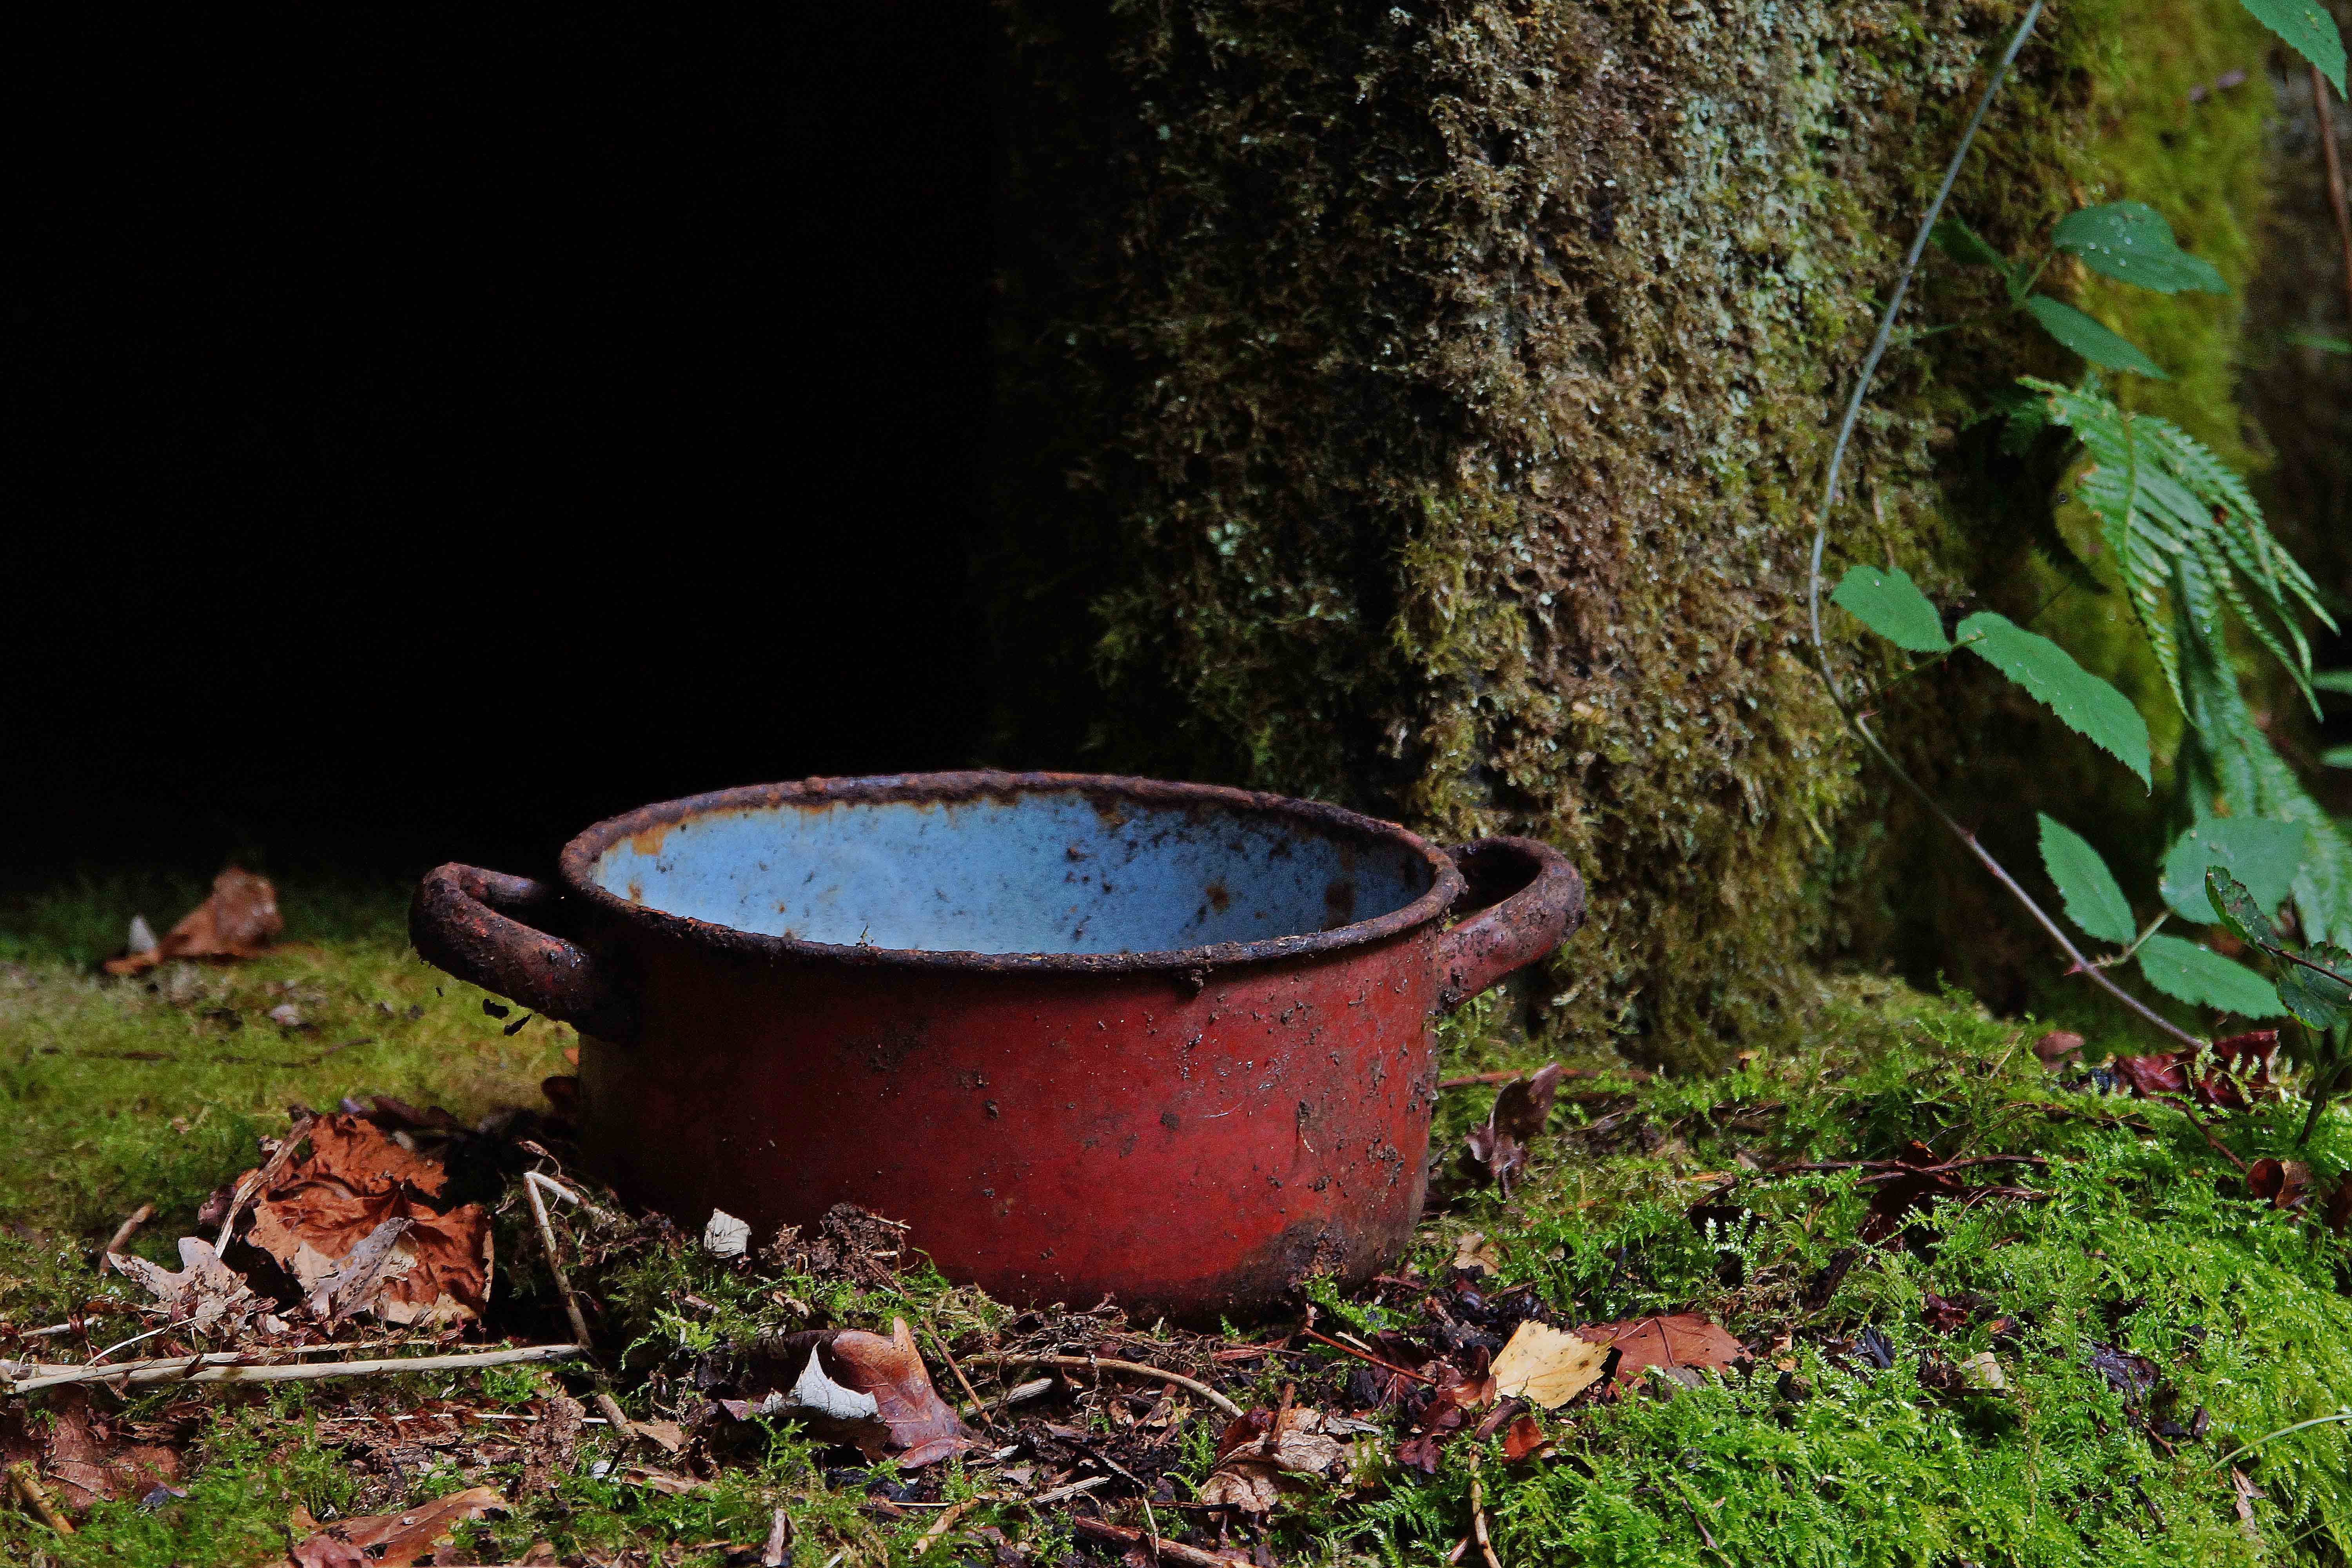
leaf, photo, green, autumn, backyard, soil, garden, yard, a77, water feature, g, ggl1, gaby1, xovesphoto, varios, some, gabrielcorua, xelodegalicia, sonya77v, sonyslta77v, tamrom24135